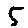
Label: 5